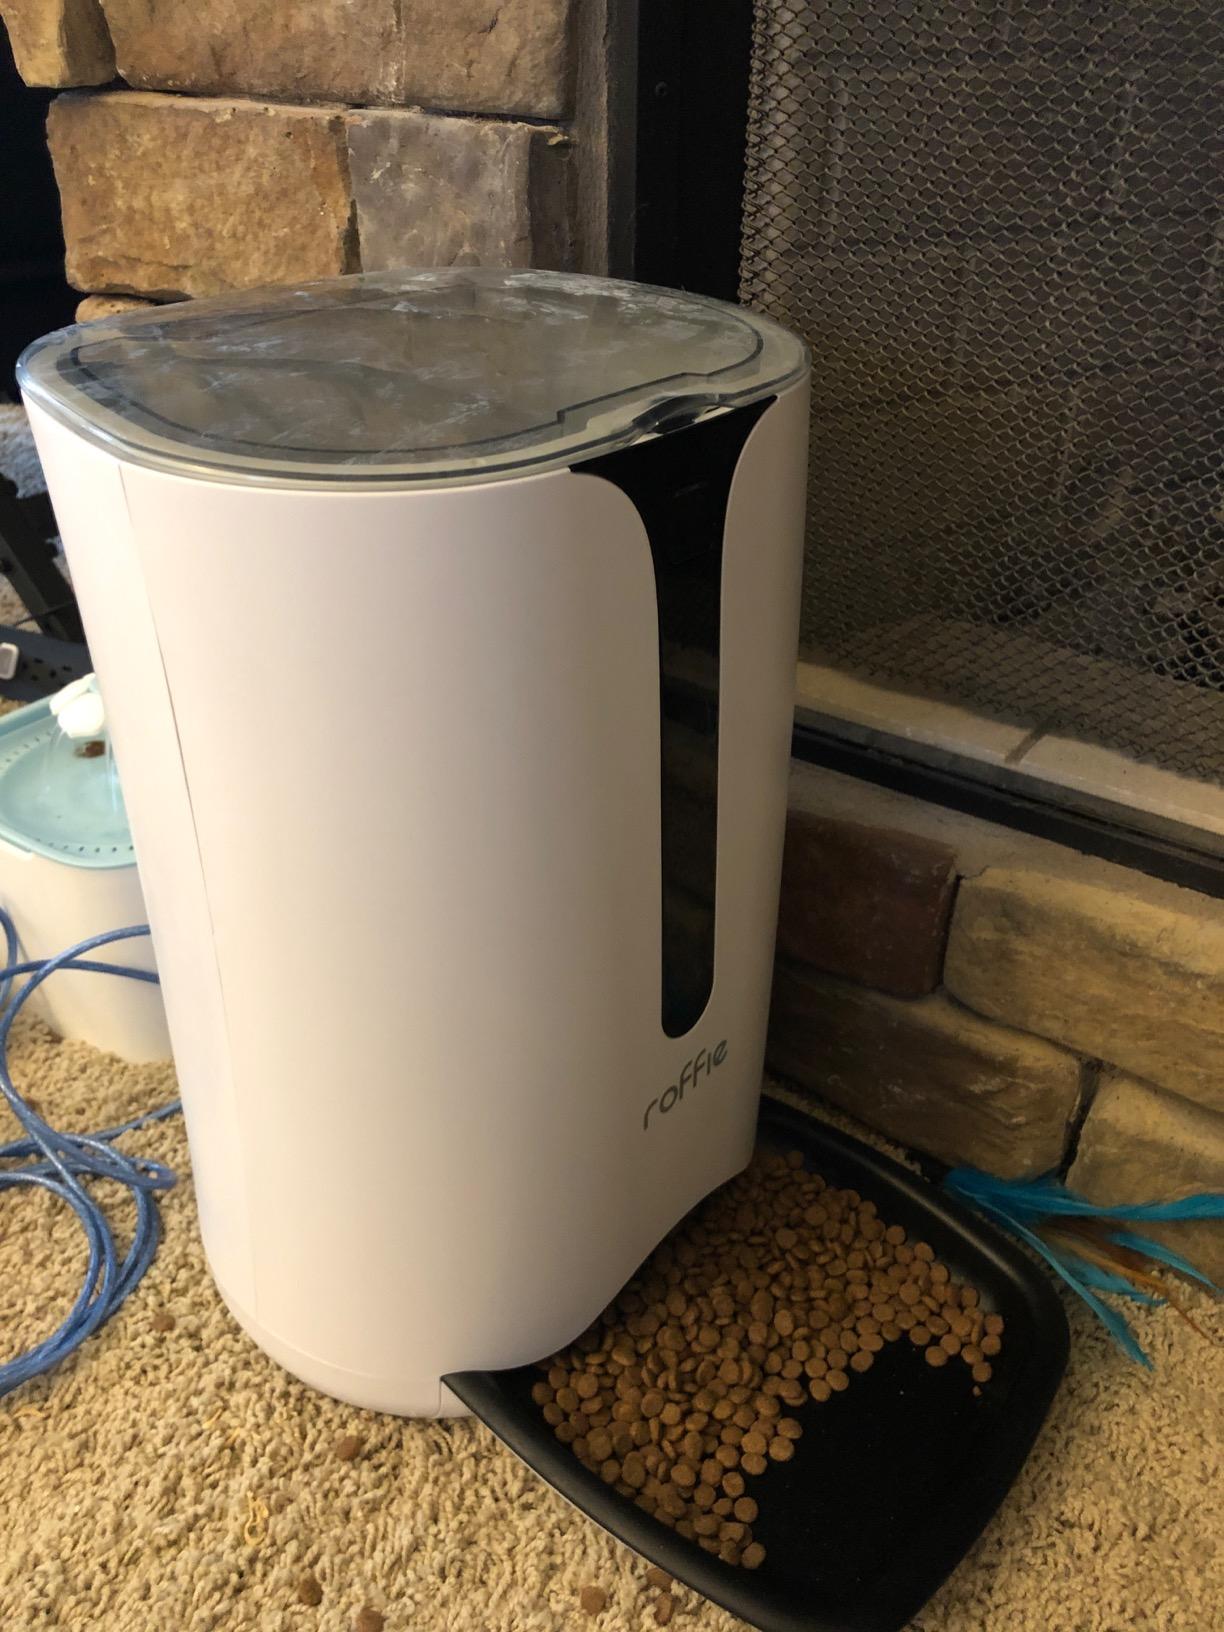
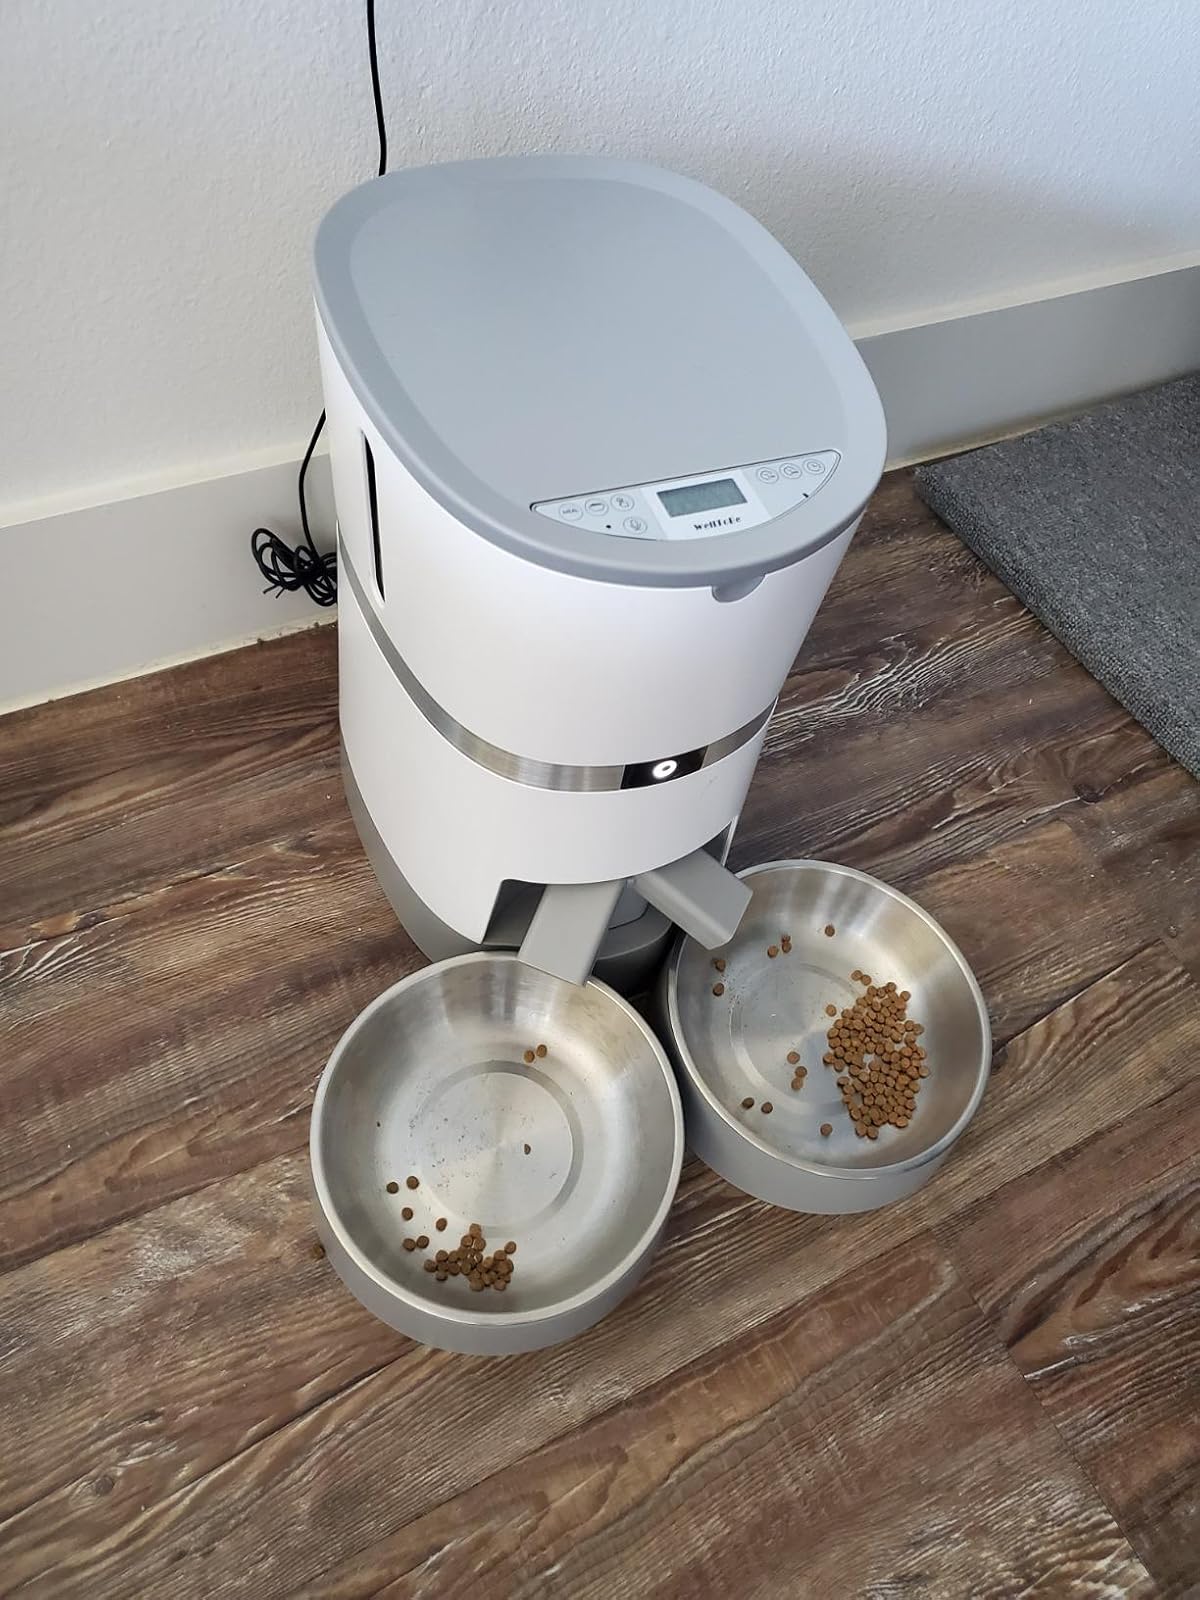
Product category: items_feeder
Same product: no